Overcrowding

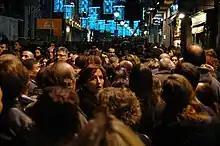
An overcrowded street in Catalonia, Spain during Christmas season

Overcrowding or crowding is the condition where more people are located within a given space than is considered tolerable from a safety and health perspective. Safety and health perspectives depend on current environments and on local cultural norms. Overcrowding may arise temporarily or regularly, in the home, in public spaces or on public transport. Overcrowding in the home can cause particular concern, since the home is an individual's place of shelter.